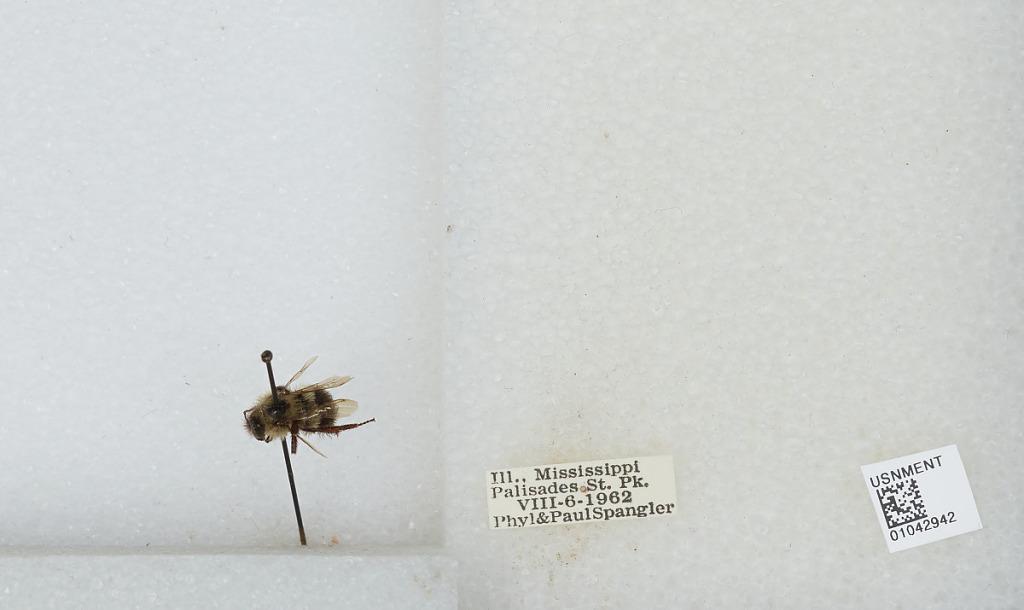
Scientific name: Bombus sp.
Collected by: P. Spangler
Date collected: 1962-8-6
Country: United States
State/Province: Illinois
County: Carroll
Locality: Mississippi Palisades State Park
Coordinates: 42.13, -90.17